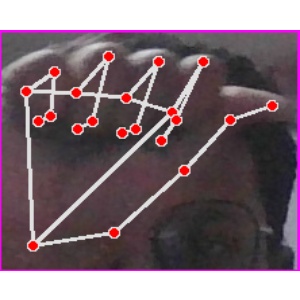
अक्षर: छ